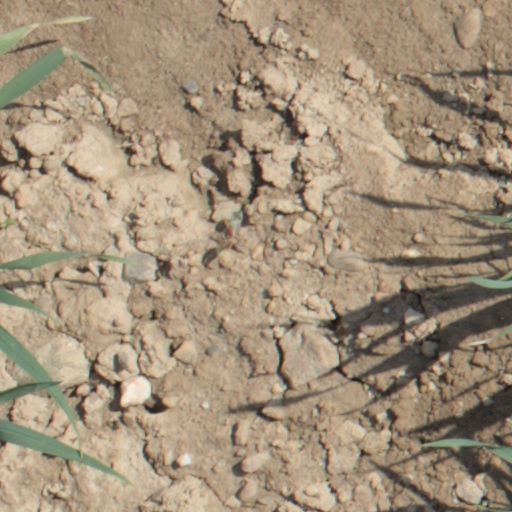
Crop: wheat